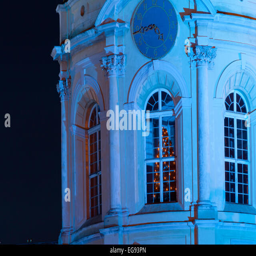
christmas tree in a window